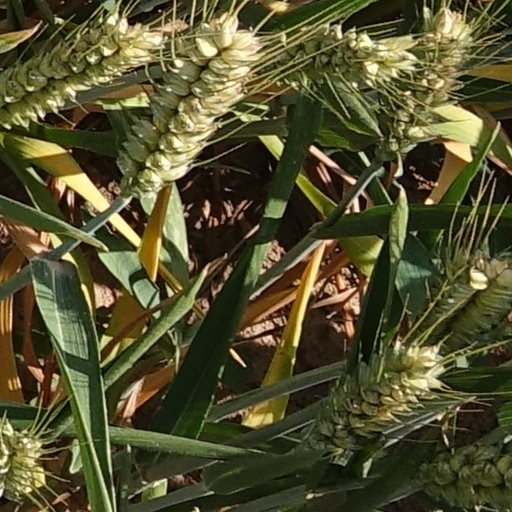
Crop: wheat